Mary Grace

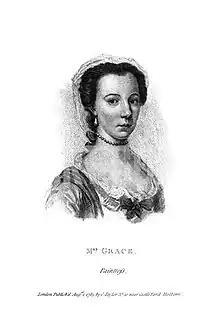

Mary Grace (died 1799/1800) was a British self-taught professional portrait painter and copyist in the 18th century.